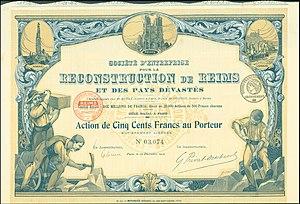
L'histoire de Reims remonte probablement à quelques siècles avant notre ère et il reste de cette agglomération gauloise la trace de deux fossés qui témoignent de l'ampleur de la ville avant même la conquête romaine. Le site initial de Reims n'apparaît plus guère et l'on a même du mal à imaginer cette petite colline sur la rive nord de la Vesle, un peu en retrait des marais dans la vallée peu profonde de la rivière.